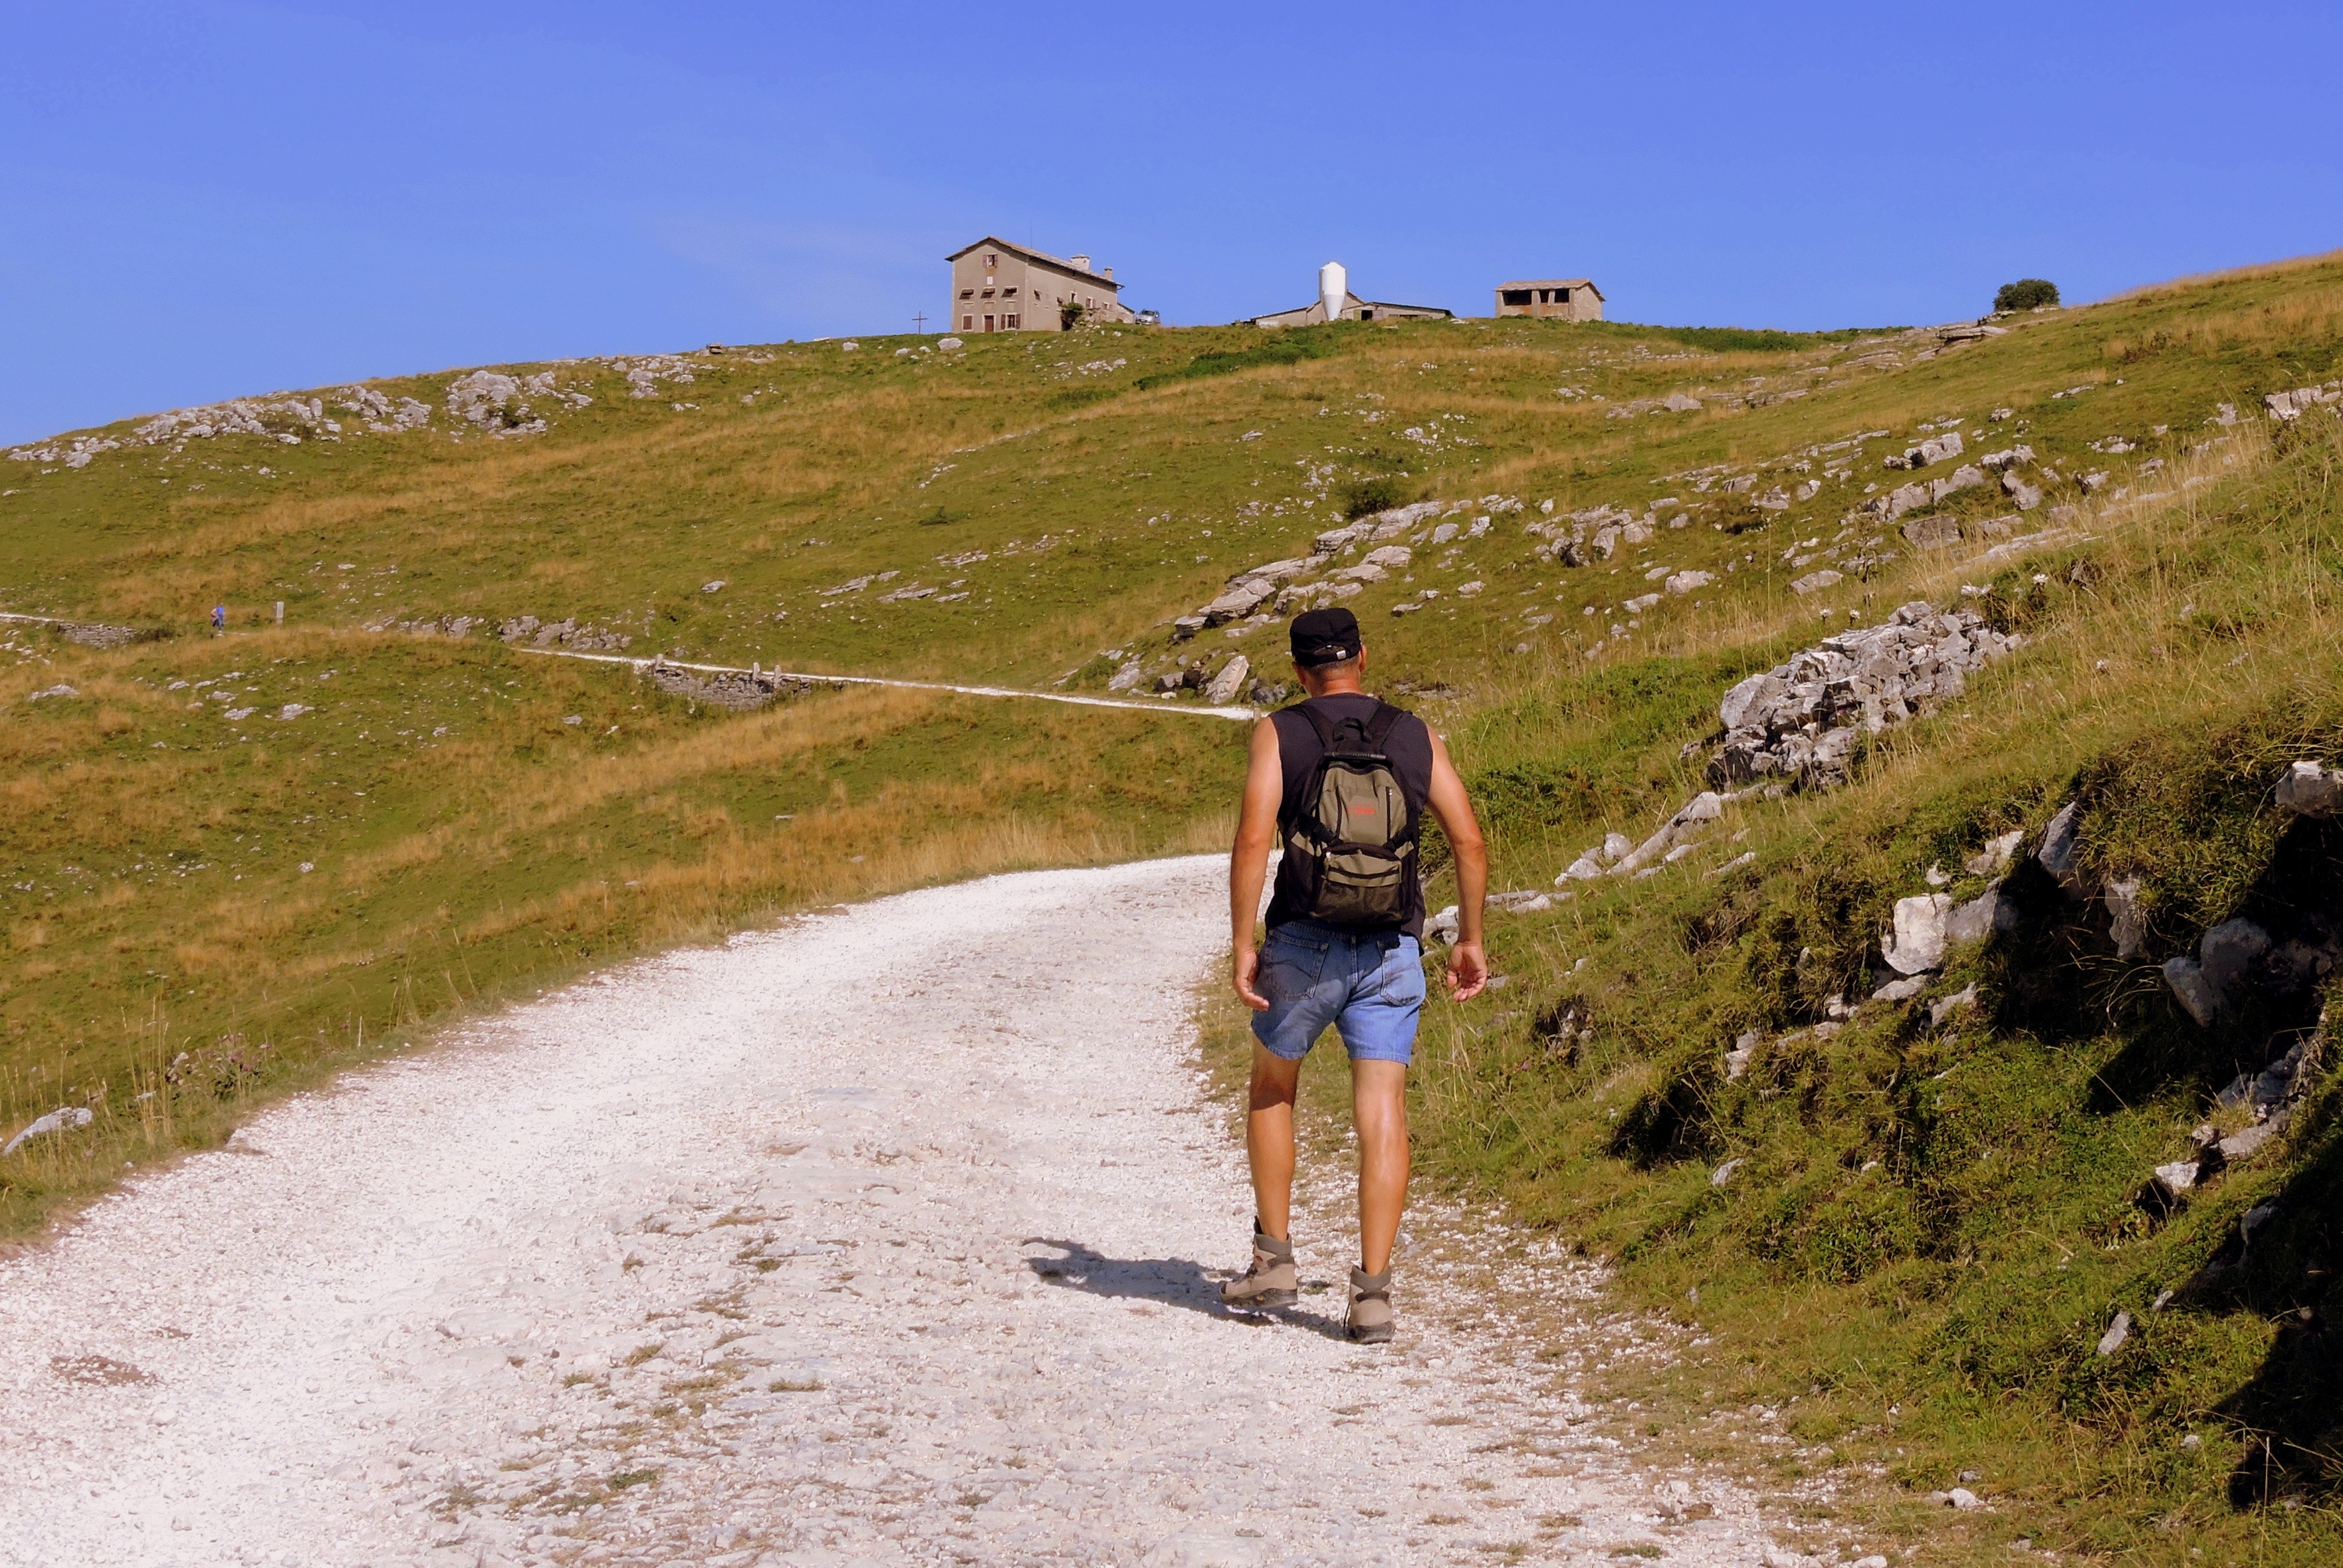
man, walking, mountain, hiking, trail, hill, adventure, recreation, walk, tranquility, ridge, sports, backpacking, fell, mountain biking, outdoor recreation, ultramarathon